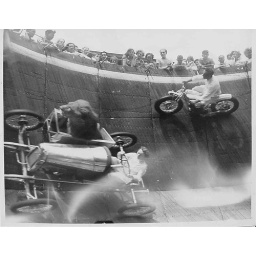
... lion in race car